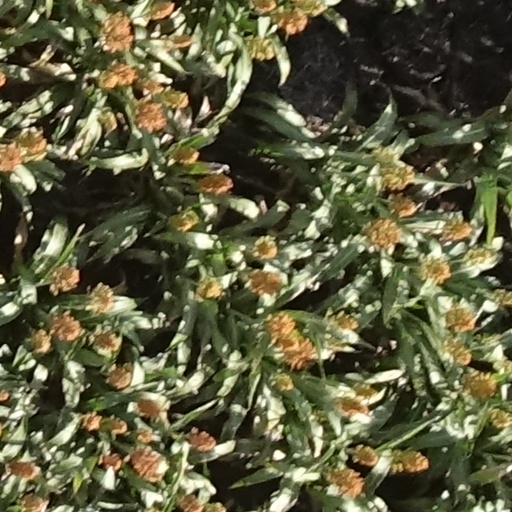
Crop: sorghum